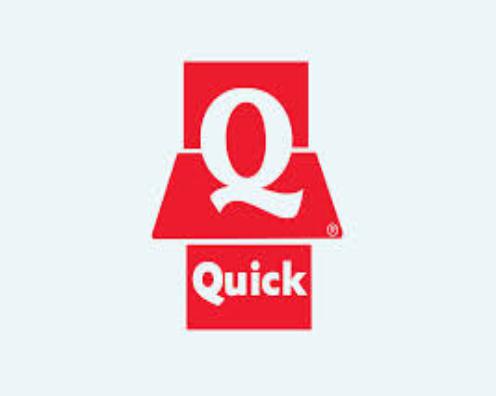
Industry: Others